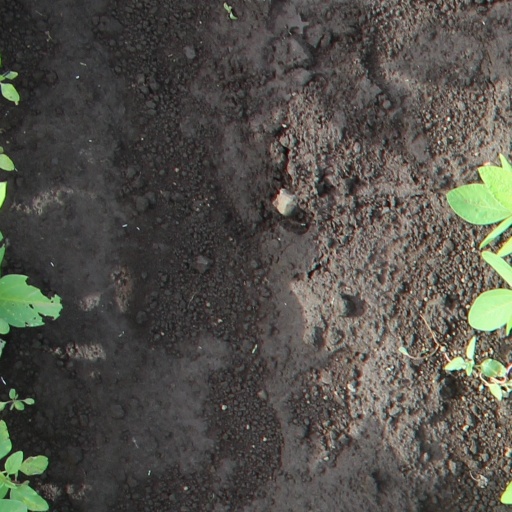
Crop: soybean